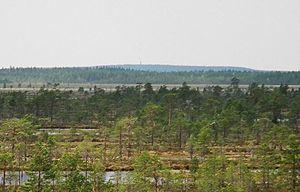
La colline de Lauhanvuori, point culminant de l'Ouest de la Finlande (231 m), vue depuis une tour d'observation dominant le marais de Kauhaneva, à 15 km de distance. Une partie du marais est visible en premier plan. Suomi: Länsi-Suomen korkein kohta Lauhanvuori (231 m) 15 kilometrin päästä Kauhanevan–Pohjankankaan kansallispuiston näkötornista nähtynä.
Le mont Lauhanvuori est une colline de la Finlande. Située à la frontière des municipalités d'Isojoki et de Kauhajoki, dans la région d'Ostrobotnie du Sud, dominant les plaines alentour d'une centaine de mètres, c'est le plus haut sommet de la partie occidentale de la Finlande. Le sommet est formé de grès cambrien datant d'environ 600 millions d'années, une roche inhabituelle dans une région où les granites et gneiss sont beaucoup plus fréquents. Le sommet aux pentes douces est situé au cœur du parc national du même nom.